Fakhrozzaman Jabbar Vaziri

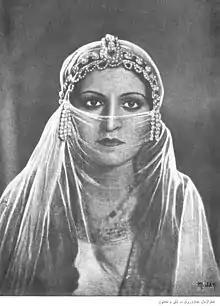
Detail of Leyli and Majnun theatrical poster

Fakhrozzaman Jabbar Vaziri (1912 – 2009) was an Iranian actress. She was one of the pioneering actresses of Iranian cinema and mostly famous for playing in three Iranina films directed by Abdolhossein Sepanta. These three film are Shirin and Farhad, The Black Eyes and Leili and Majnun.